Alaska Mountain Wilderness Classic

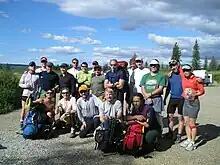
The race start of the Alaska Mountain Wilderness Classic in Chicken in 2006.

The Alaska Mountain Wilderness Classic (sometimes called the Alaska Wilderness Classic) is an adventure challenge that espouses purity of style and zero impact. Started in 1982 as a wilderness traverse, the Classic has crossed various mountain ranges throughout Alaska with some routes covering nearly . Traditionally, the same route has been used for three years in a row, with each year being a different month (June, July, or August).